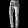
Label: Trouser